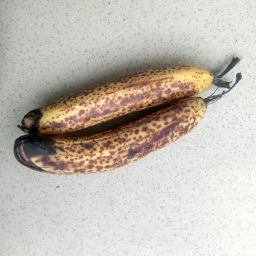
Fruit: Banana
Quality: Bad